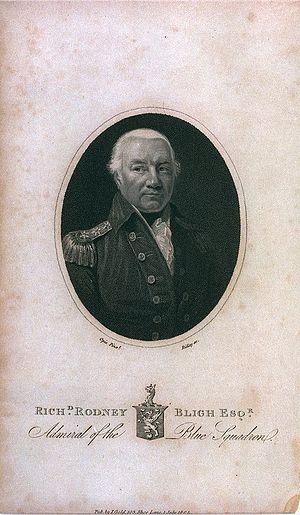
Le HMS Alexander est un vaisseau de 74 canons en service dans la Royal Navy entre 1778 et 1794, dans la marine française jusqu'en 1795 puis de nouveau dans la marine britannique jusqu'à son désarmement en 1803. Il est démoli en 1819. Il participe à la bataille de Groix dans les rangs français et à la bataille navale d'Aboukir au sein de l'escadre britannique de Nelson.